M. M. L. Hooja

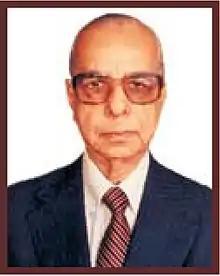

Madan Mohan Lal Hooja (5 September 1914 – 6 April 1990) was an Indian Imperial Police officer who became Director General of Security and Director of the Intelligence Bureau.